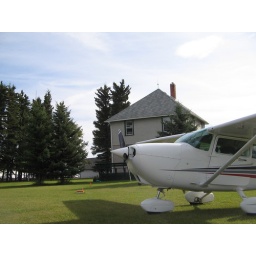
Parked on that grass and slept in that house right there. Its a B&amp;amp;B.